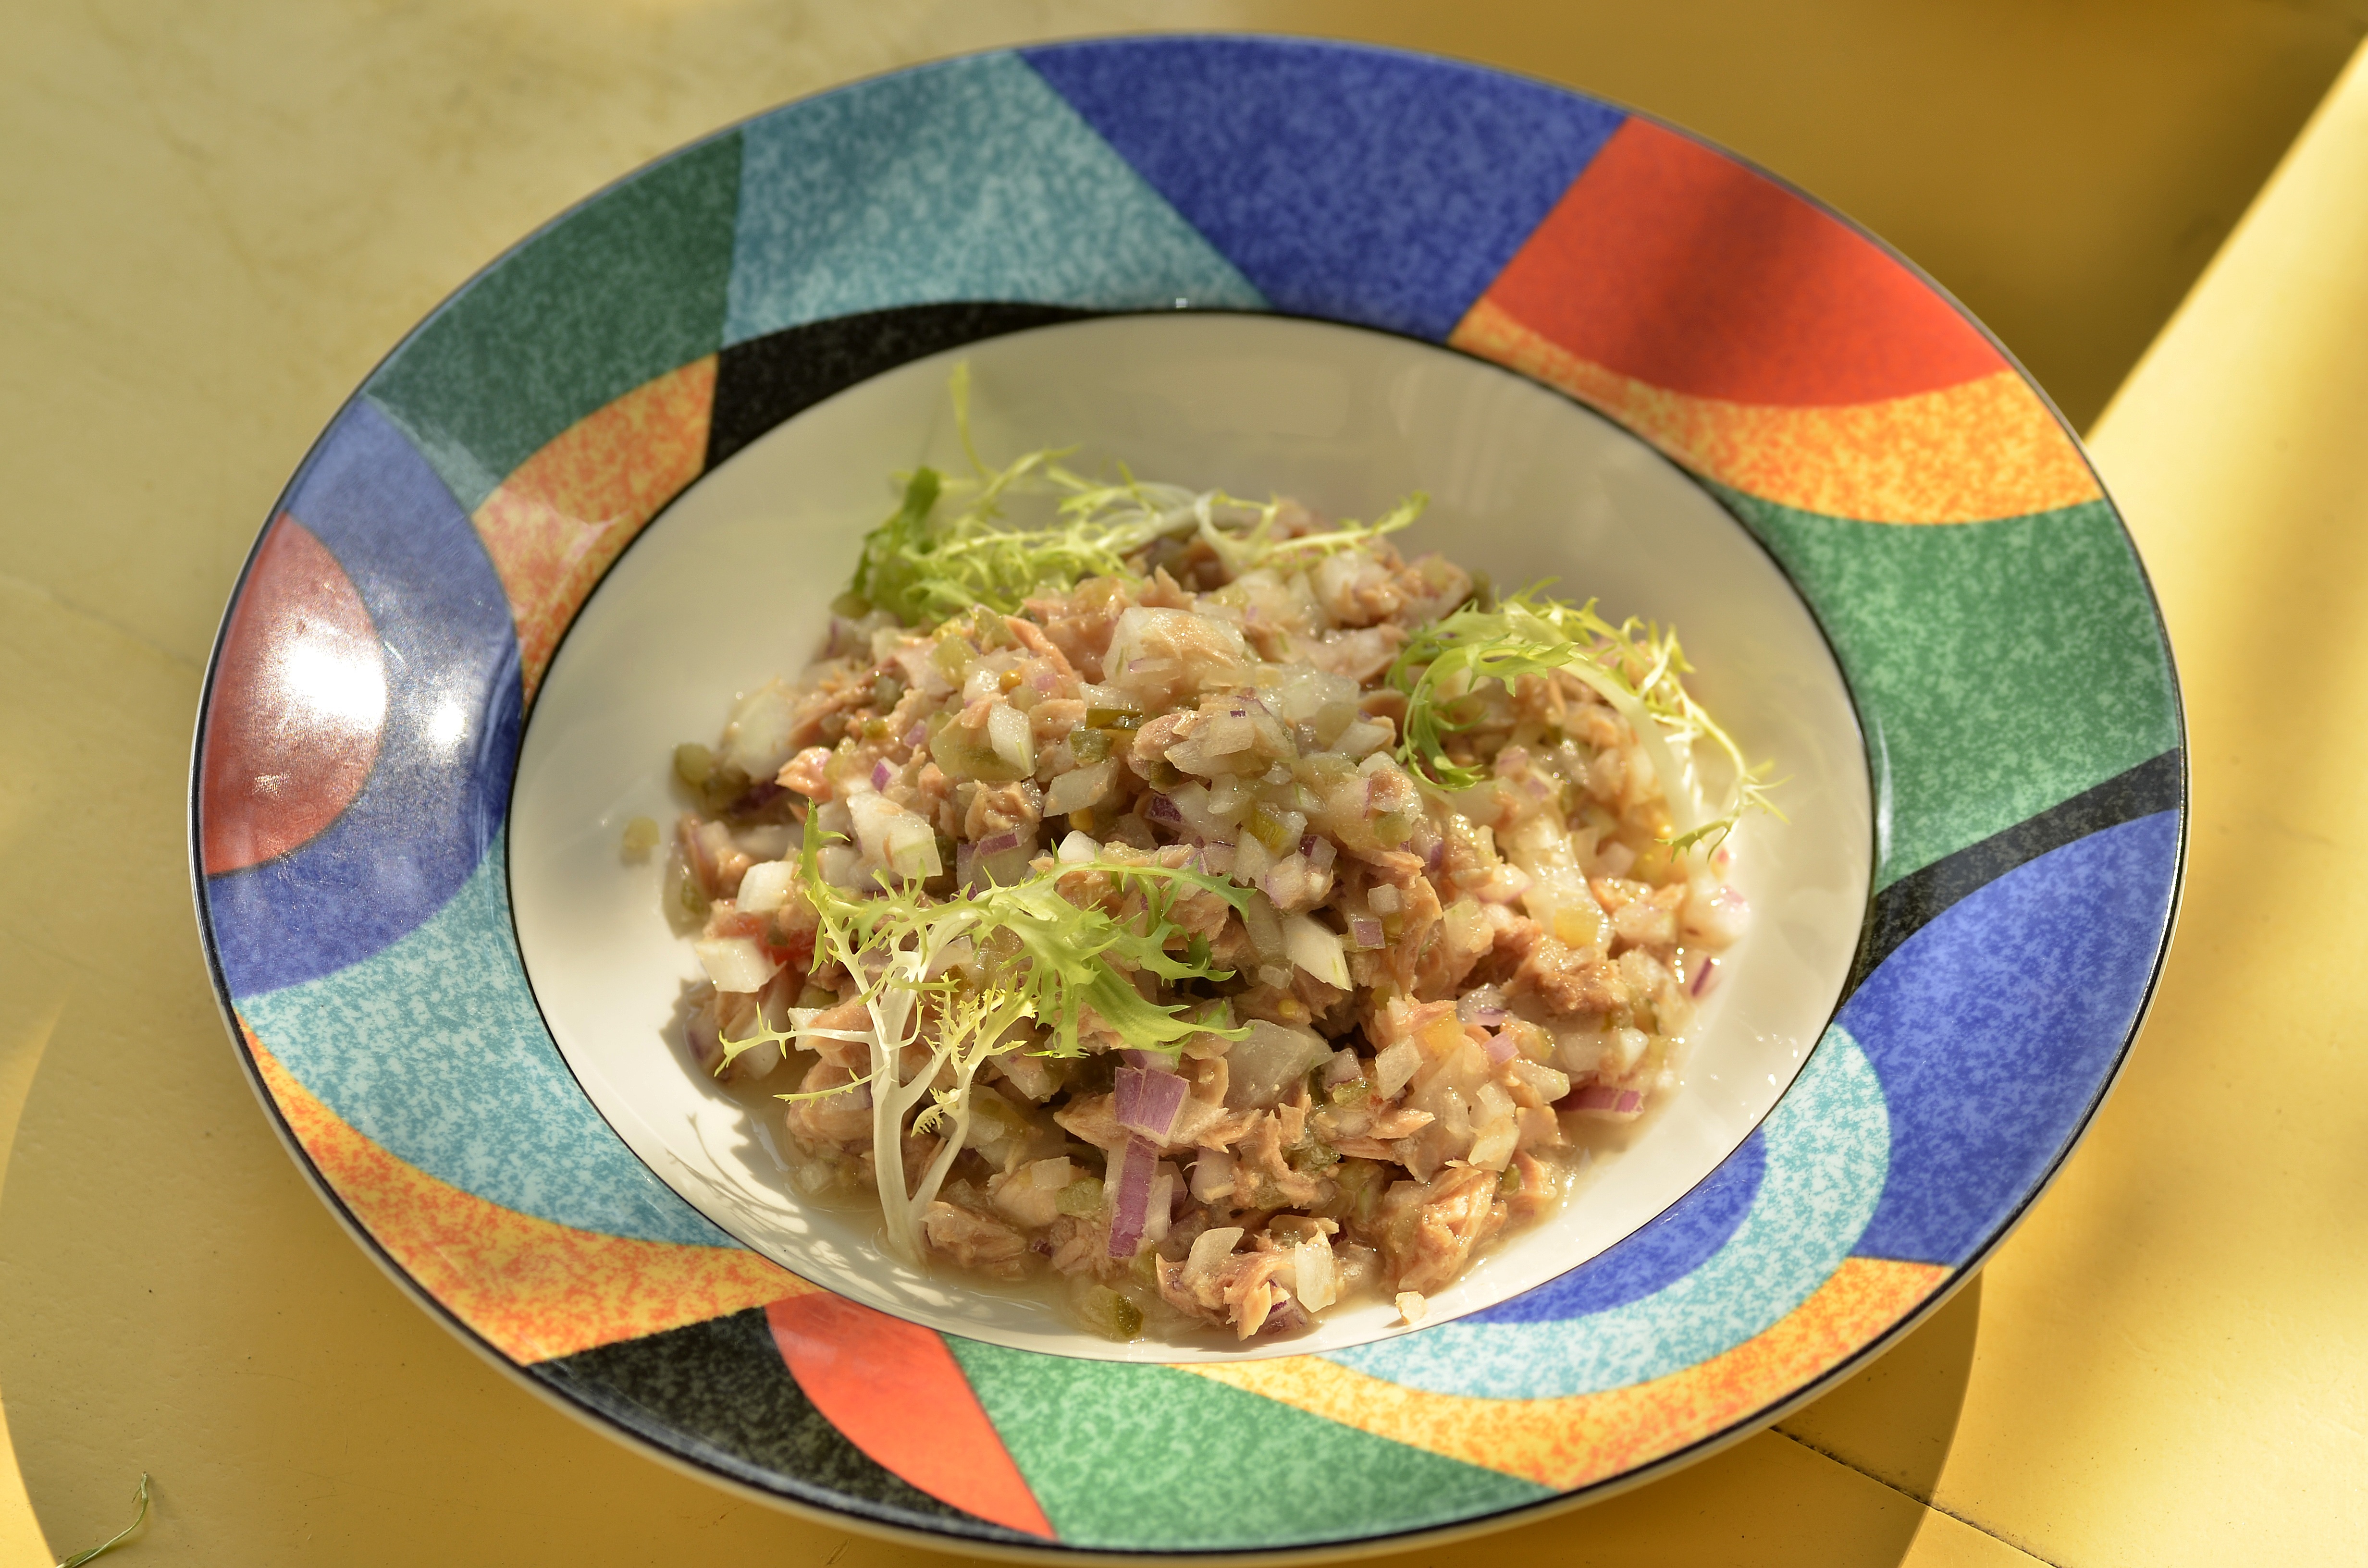
bowl, dish, meal, food, spice, cooking, herb, produce, vegetable, plate, breakfast, healthy, meat, lunch, pork, cuisine, savory, still life, rice, onion, dinner, vegetarian food, parsley